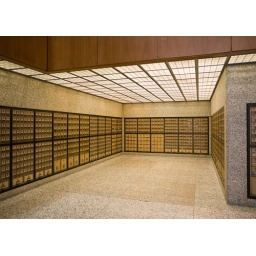
Post office boxes at the US Post Office in Chicago's Federal Center, designed by Mies van der Rohe.